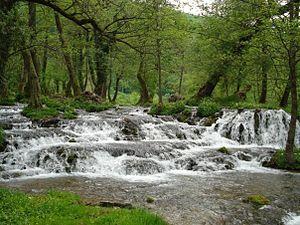
Šipovo est une ville et une municipalité de Bosnie-Herzégovine située dans la République serbe de Bosnie. Selon les premiers résultats du recensement bosnien de 2013, la ville intra muros compte 4 052 habitants et la municipalité 10 820.